St. Paul's School (New Hampshire)

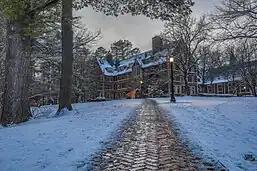
The Coit building, housing dining halls and the Coit dormitories

Under Matthew Warren (r. 1954-70), the school underwent significant changes. Tuition was increased to $1,800; applications increased significantly despite rising tuition, aided by an improving economy; and the campus was substantially renovated. As competition for spots at SPS increased, Warren conciliated the alumni, many of whom wanted to send their own sons to SPS. He announced that under his watch, SPS would not "use scholarship funds to entice the unusually able boy to our school." It was an ill-timed concession, as colleges were receiving the same flood of applications as boarding schools and took the opportunity to tighten their own standards for admission. By 1967 the proportion of SPS graduates going on to Harvard, Yale, or Princeton had nearly halved from 1953. Warren personally visited Yale president Kingman Brewster to ask him to reverse course. Brewster replied that Yale would accept students from the top 40% of the SPS class, but was no longer interested in bottom-half SPS students.